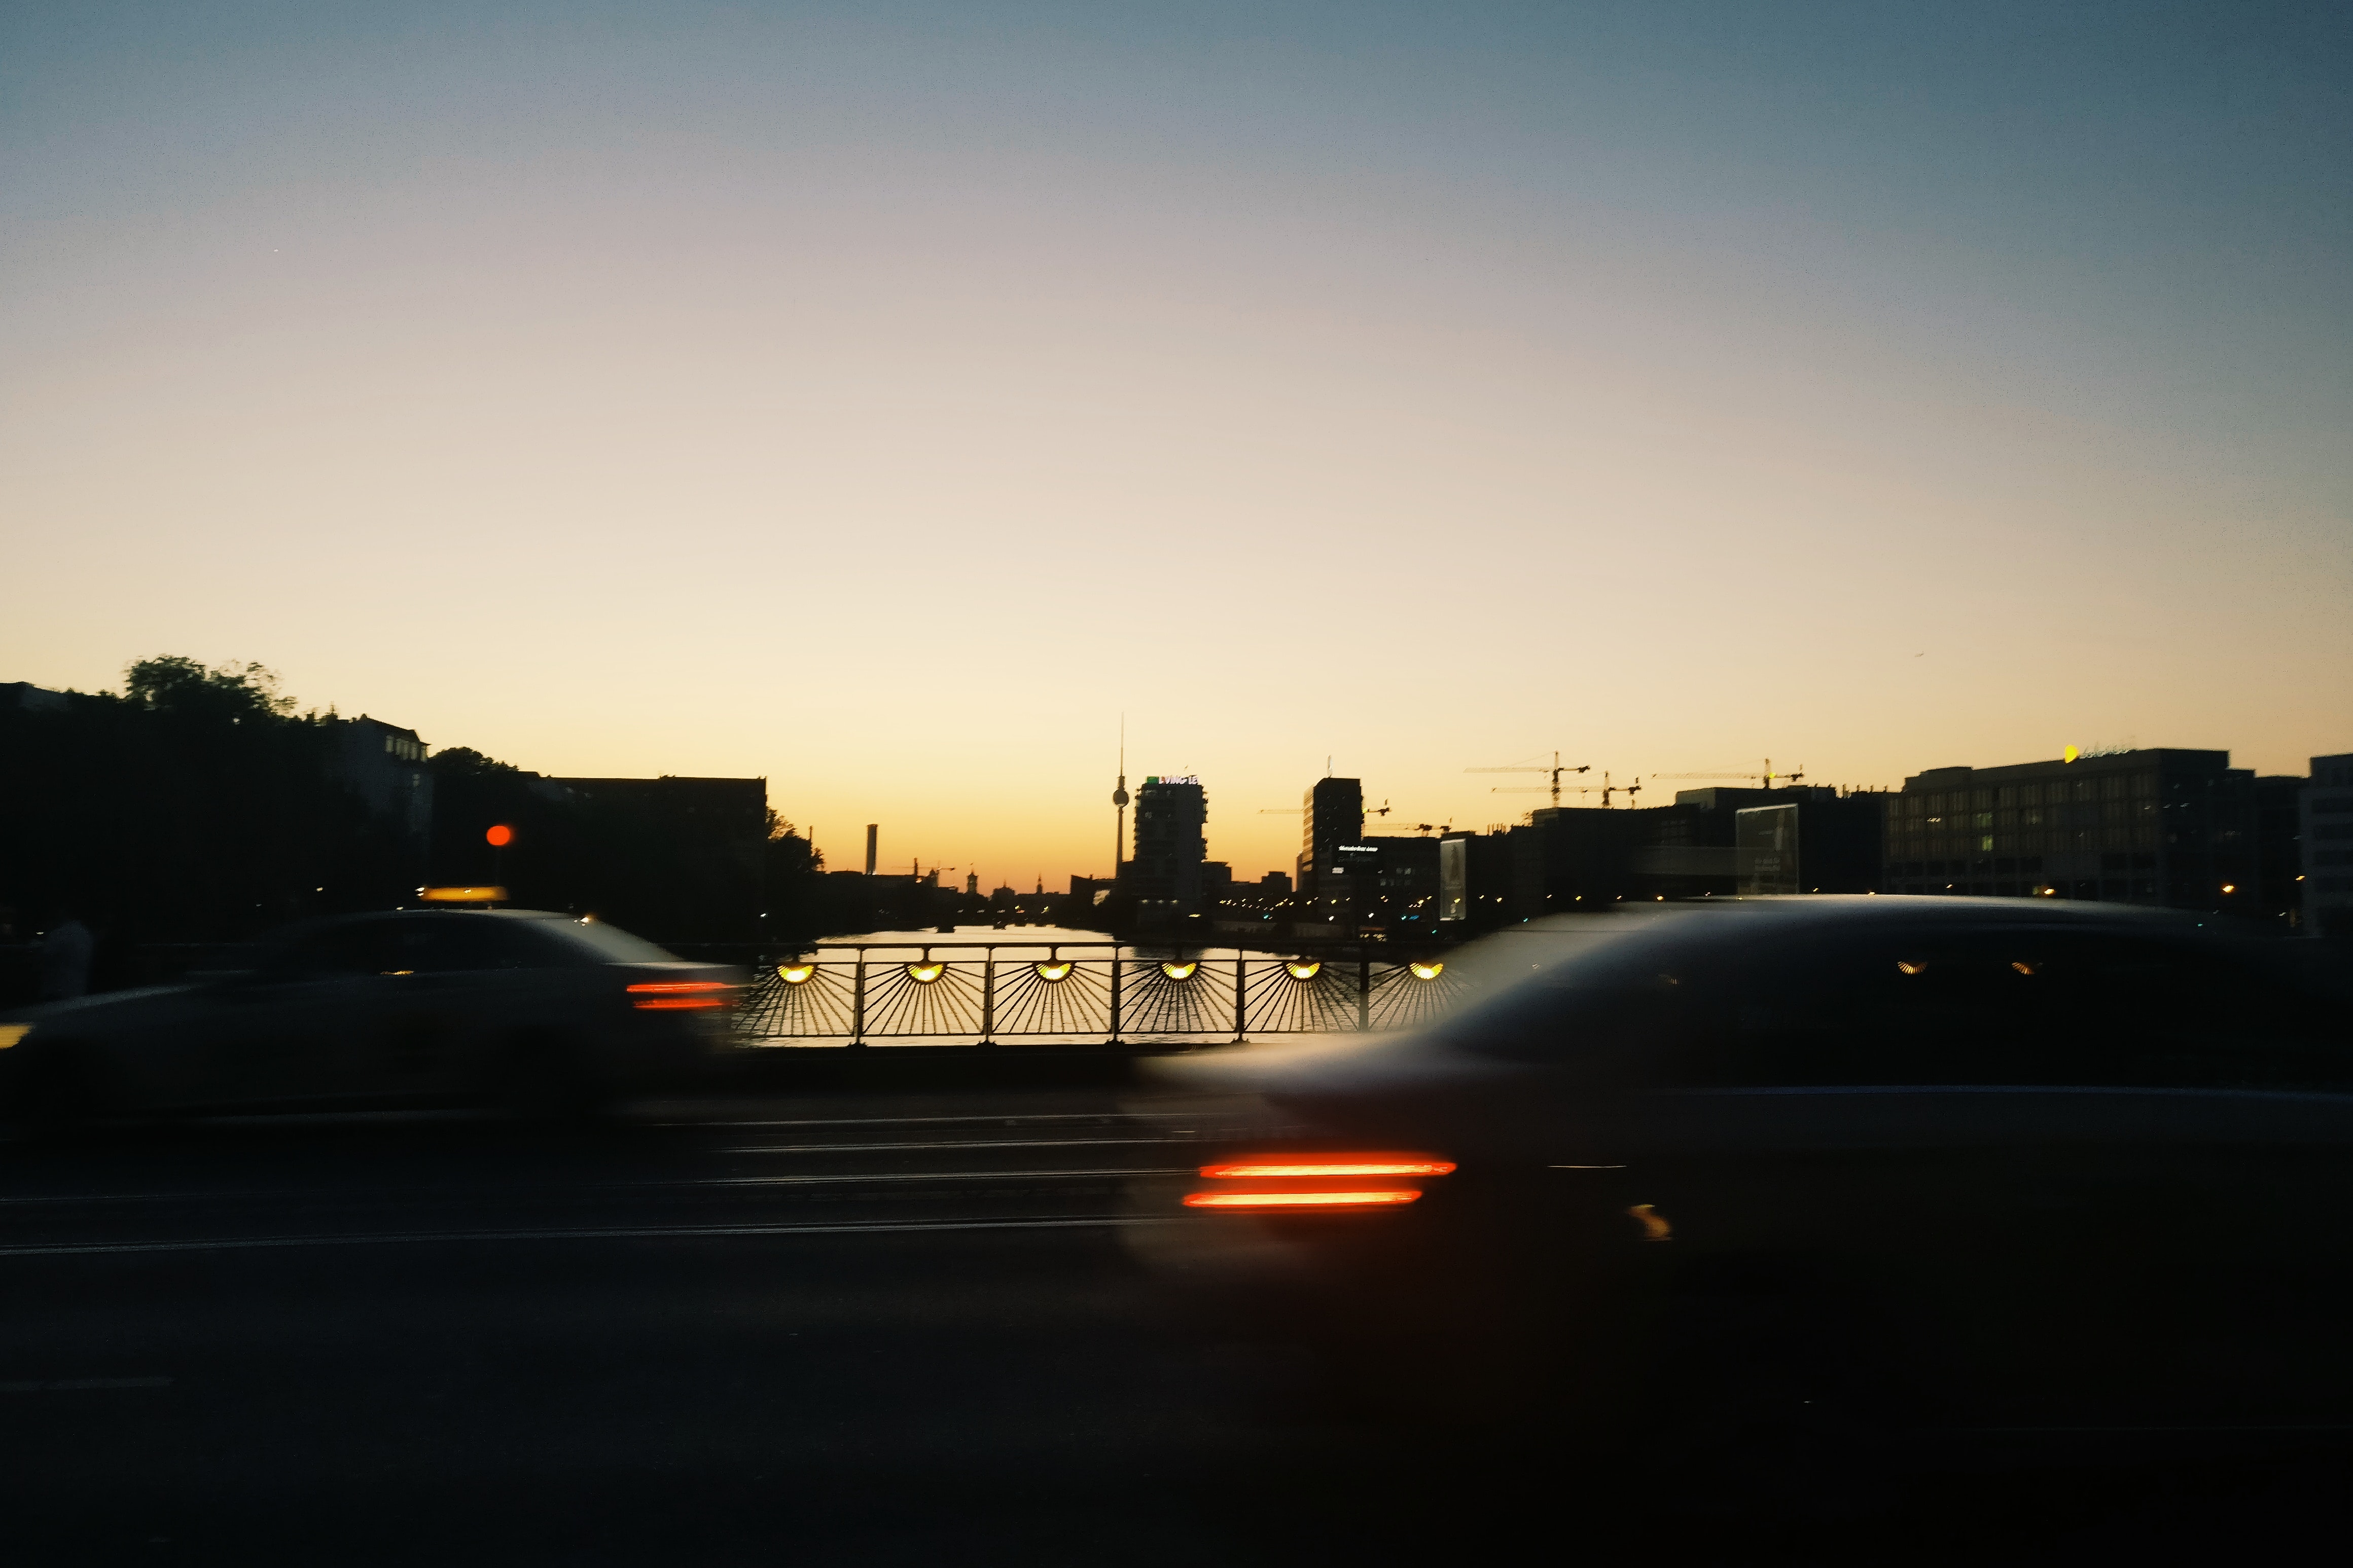
sky, dusk, light, evening, morning, sunset, cloud, road, horizon, city, town, urban area, night, sunrise, infrastructure, architecture, skyline, sunlight, highway, street, automotive lighting, afterglow, freeway, car, vehicle, asphalt, dawn, photography, vacation, river, downtown, road trip, tourism